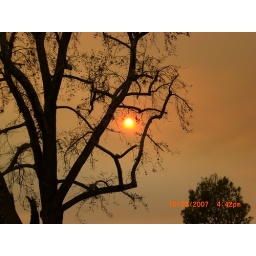
This is what the sky around my house looked like on 10/23/07.